Konni, Kerala

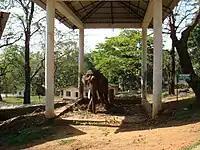
The elephant Soman

The present members of Konni elephant training center are Priyadarshini, Meena, Eva, Krishna, Neelakandan and Junior Surendran ( Manikandan) in which Junior Surendran is the youngest who is only three months old.